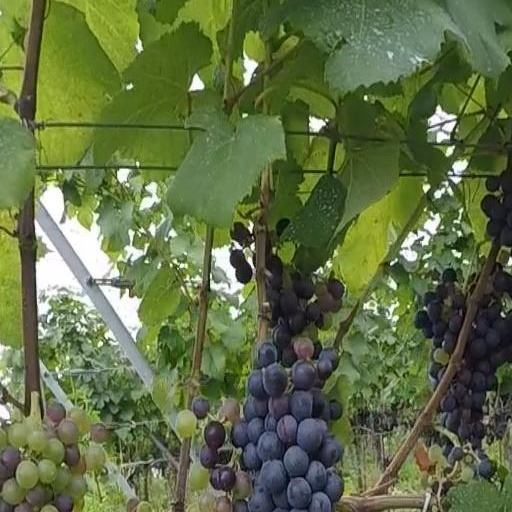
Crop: grape